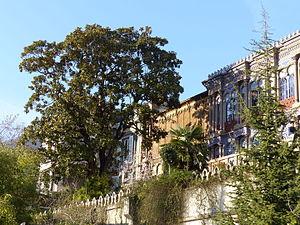
Le « style mauresque » est un style architectural et ornemental élaboré en Europe à partir du XVIIIᵉ siècle, mais surtout au XIXᵉ siècle, par imitation de celui des anciens Maures d'Espagne, créateurs de l'art hispano-mauresque, ou à partir de connaissances éparses des différentes architectures islamiques et des arts de l'Islam. Il s'est développé principalement dans l'architecture, en continuité de l'architecture mauresque, mais aussi en peinture ou en sculpture.